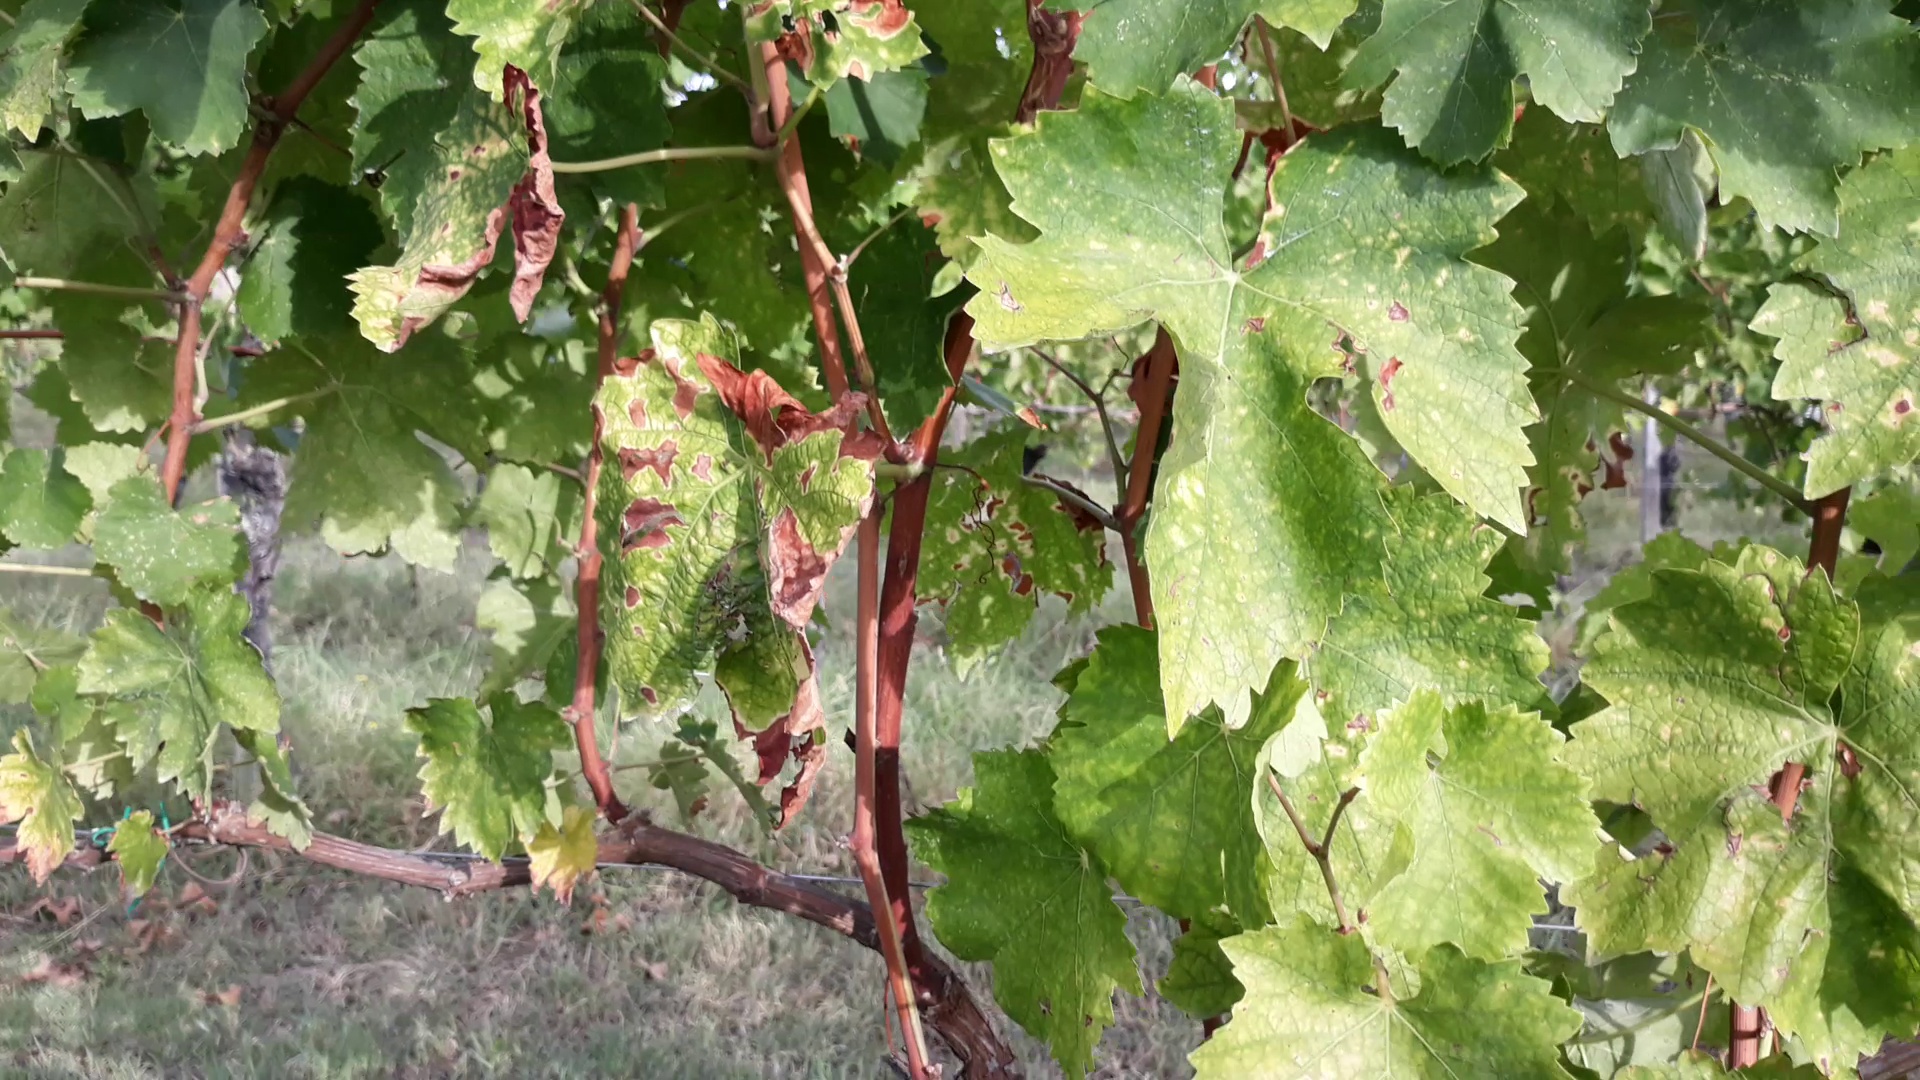
Label: esca